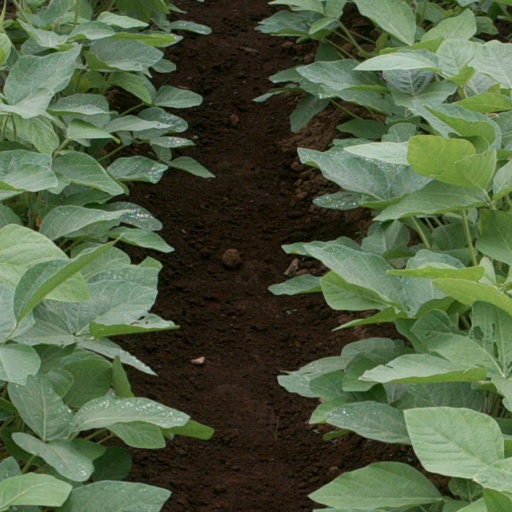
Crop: soybean